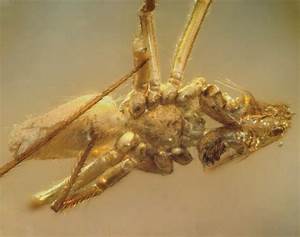
Label: ragno